Soběslav

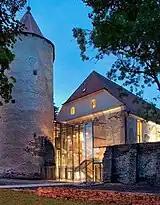
Soběslav Castle and Hláska Tower

The first written mention of Soběslav is from 1293, when the castle and surrounding areas belonged to the Rosenberg family. In obtained town rights in 1390. Four years later was the King Wenceslaus IV imprisoned in a local castle.